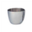
Label: cup